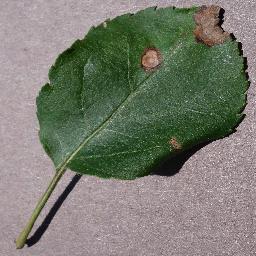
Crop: apple
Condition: black_rot